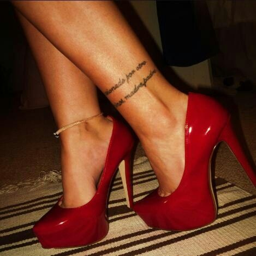
i like the placement of this tattoo